Pueblo

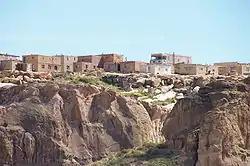
Acoma Pueblo in northern New Mexico, one of the oldest pueblo towns

Pueblo refers to the settlements of the Pueblo peoples, Native American tribes in the Southwestern United States, currently in New Mexico, Arizona, and Texas. The permanent communities, including some of the oldest continually occupied settlements in the United States, are called pueblos (lowercased).